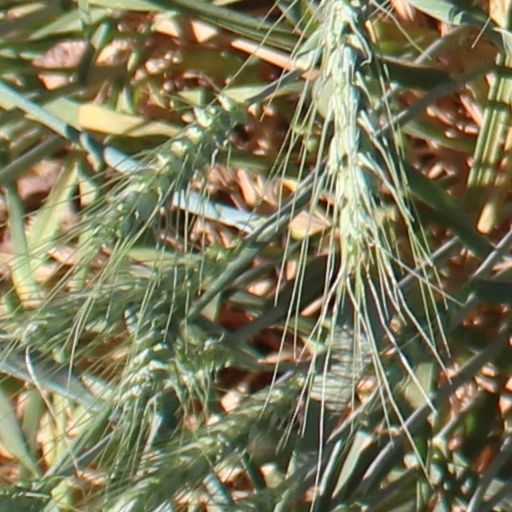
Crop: wheat